Major Grom: Plague Doctor

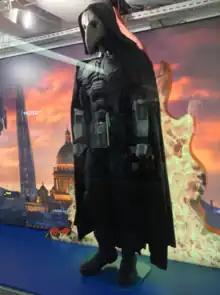
Plague Doctor's suit

A teaser for the film was first shown on 30 September 2017 at IgroMir / Comic-Con Russia 2017. The clip shows a young restless skateboarder, played by Oleg Chugunov, who watches a video of the Plague Doctor and begins to believe in his ideas, before joining a flash mob in which everyone who wants to protest against government corruption must release a paper airplane from a window. Igor Grom himself appears in the video only from the back, in passing, at a shawarma kiosk. The scenery of Saint Petersburg is made to look like New York City, and the actors speak English; the audio was later dubbed into Russian.